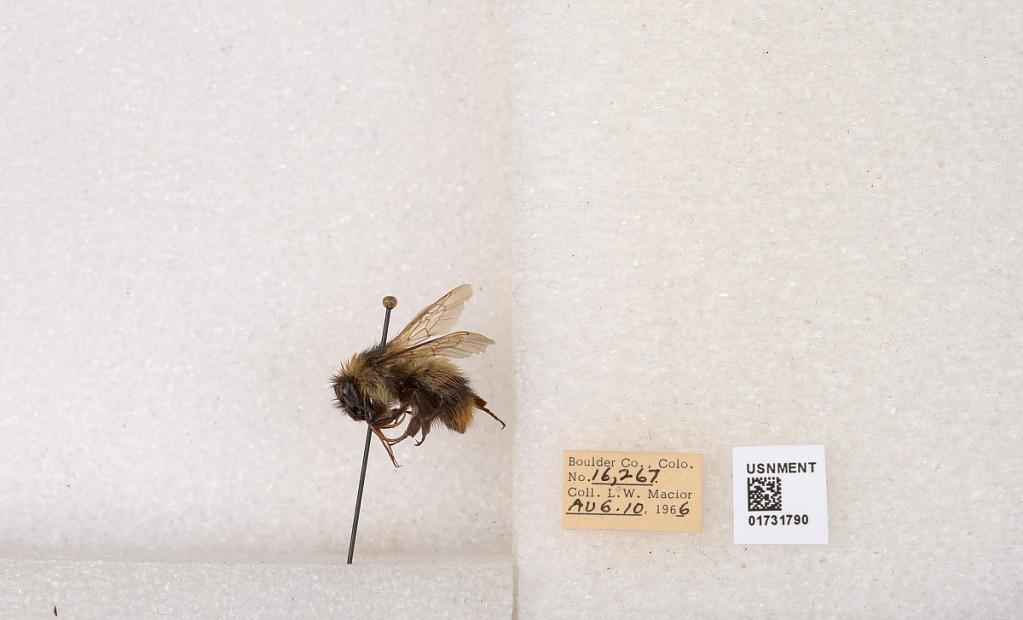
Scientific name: Bombus kirbyellus
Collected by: L. Macior
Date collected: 1966-8-10
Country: United States
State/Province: Colorado
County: Boulder
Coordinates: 40.0925, -105.358